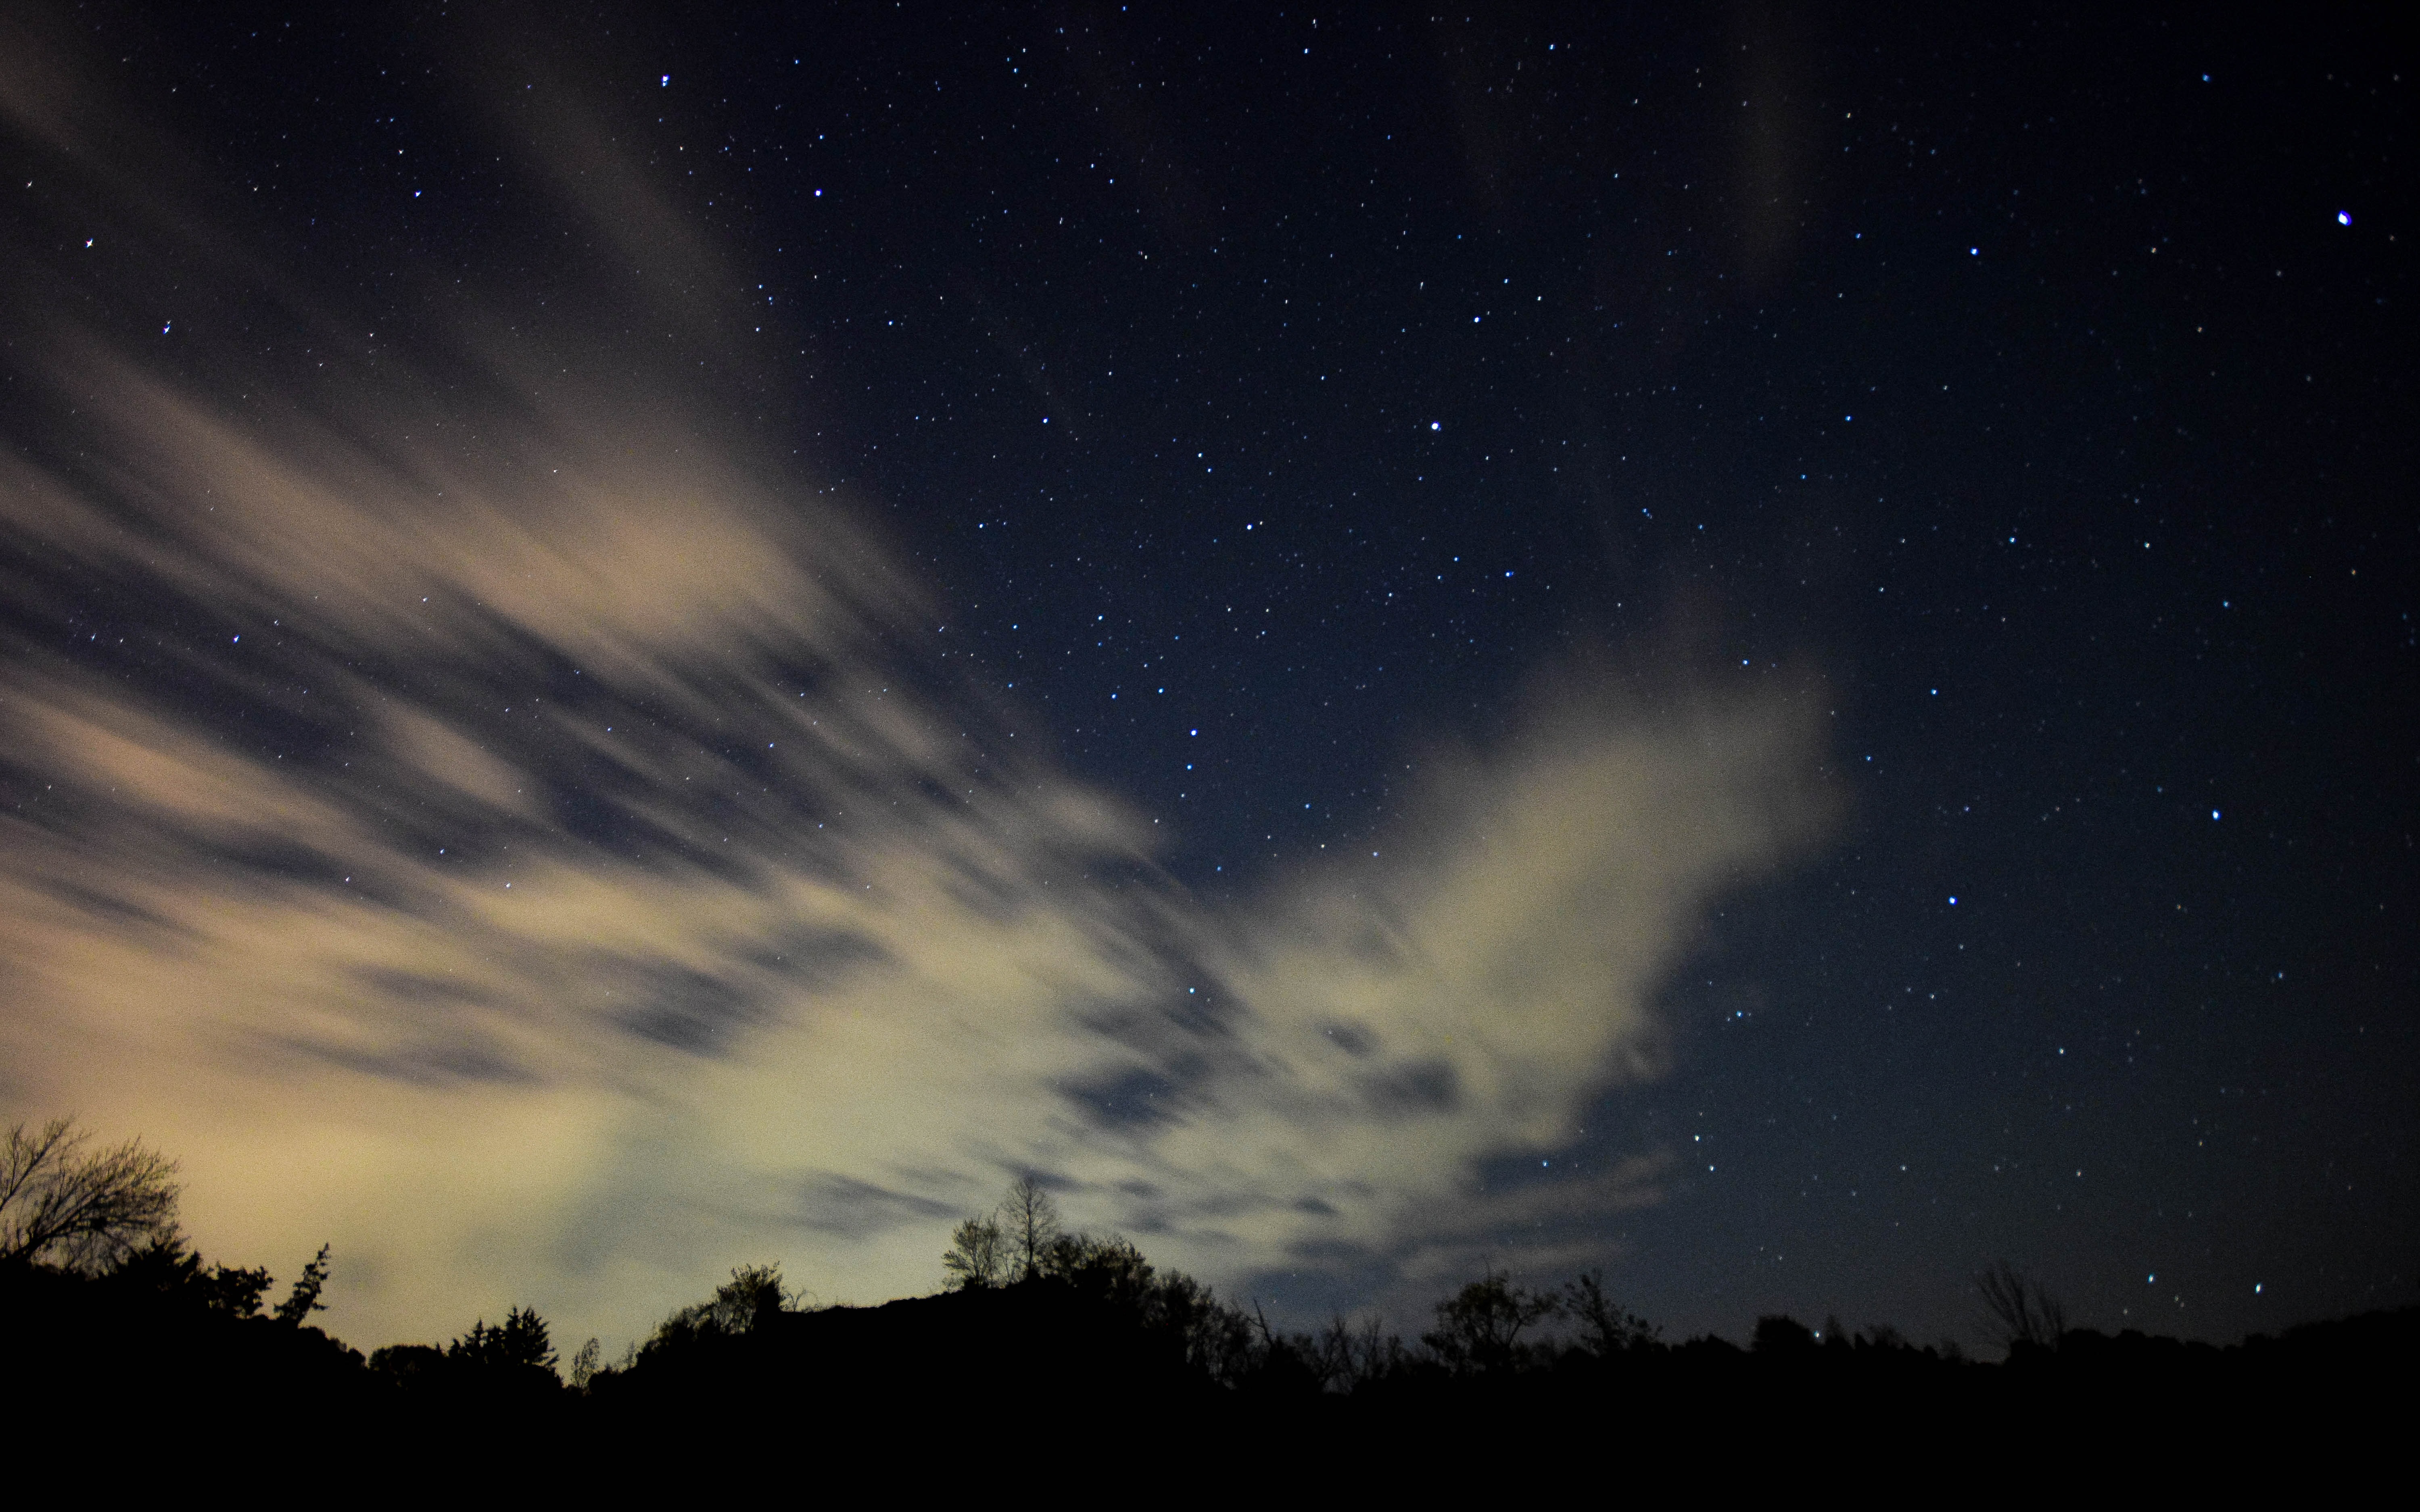
cloud, sky, night, star, atmosphere, darkness, aurora, astronomy, midnight, astronomical object